Prince Charles of Hesse and by Rhine

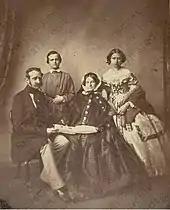
Prince Charles and Princess Elisabeth with their two youngest children, Princess Anne and Prince William in the 1860s.

In December 1835 at Fischbach Castle in Silesia, Prince Charles was engaged to his second cousin Princess Elisabeth of Prussia. The engagement was conceived by Charles' mother, who was however to die a few weeks later. Princess Elisabeth was a daughter of Prince Wilhelm of Prussia, general of cavalry and governor of the Federal Fortress at Mainz, and his spouse Princess Maria Anna of Hesse-Homburg. She was also a niece of King Frederick William III of Prussia and her sister was the future Queen Marie of Bavaria. The wedding was celebrated on 22 October 1836 in Berlin.